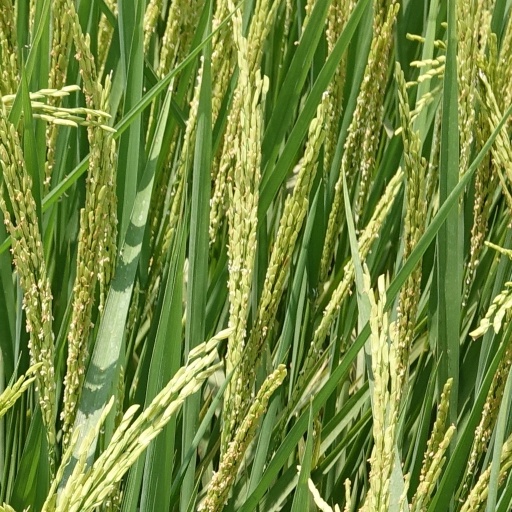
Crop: rice